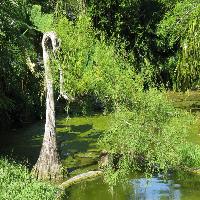
Weather: sun or clear